Kim Min-seok (speed skater)

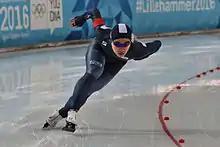
Kim in 2016

Kim Min-seok (born 14 June 1999) is a South Korean speed skater who has competed for Hungary since 2024. He participated in the 2018 Winter Olympics and won a bronze medal in the 1500 m race, skating in his first ever Olympic event. He became the first Asian athlete to medal at this event. Kim then added to his medal tally by winning a silver medal in the team pursuit event.